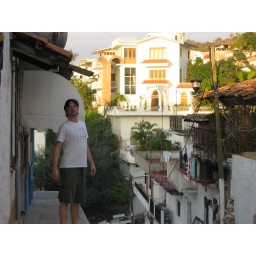
I'm about to blow the building across the street over with my massive lung power.